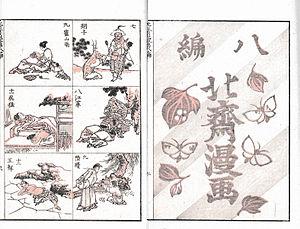
Page titre et page intérieure du volume 8 du manga de Hokusai.
Un manga est une bande dessinée japonaise.
Katsushika Hokusai, est un peintre, dessinateur et graveur spécialiste de l’ukiyo-e, ainsi qu'auteur d'écrits populaires japonais surtout connu sous le nom de Hokusai, ou de son surnom de « Vieux Fou de dessin ».
Miyamoto Musashi, de son vrai nom Shinmen Bennosuke est né le 12 mars 1584 à Ōhara-chō dans la Province de Mimasaka et mort le 19 mai 1645. Il est l'une des figures emblématiques du Japon, maître bushi, calligraphe, peintre reconnu, philosophe et le plus célèbre escrimeur de l'histoire du pays.
L’histoire de la bande dessinée pour être générale doit au moins être décrite au regard des trois principaux pôles de la création artistique de la bande dessinée, l’Europe qui a vu sa création, les États-Unis à qui nous devons sa popularité et l’Asie qui représente aujourd’hui la plus grosse production de bandes dessinées avec le Japon et la Corée, et remettre la création de la bande dessinée dans le contexte qui l'a vue naître.